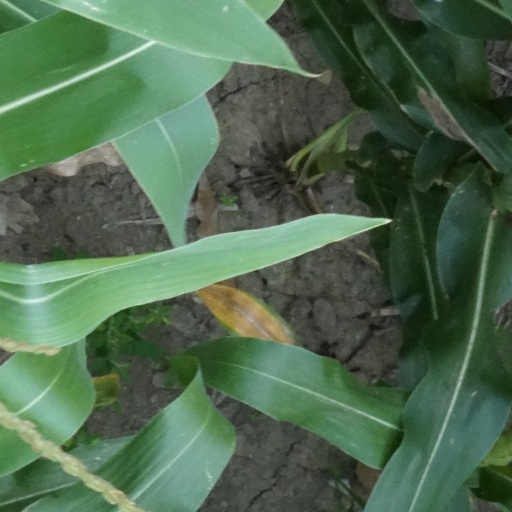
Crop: maize; corn